Canterbury Boys' High School

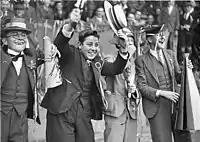
CBHS student cheer squad at the Combined High School sports carnival, 1934

The school became a full high school in 1925, and was subsequently renamed Canterbury Boys' High School. For some years, difficulty was experienced in encouraging boys to complete 4th Year, and to sit for the Leaving Certificate Examination the following year. This was due in part to the difficult economic conditions of the time, and in other cases, boys preferred to enrol in one of the more established high schools such as Sydney Boys' High School and the Sydney Technical High School. To increase enrolments in 4th year, Rourke pressured the Department, and boundary lines were established so that boys living within the area were compelled to enrol at Canterbury. The school was to later become a selective high school from which time many student enrolments were from out of area.